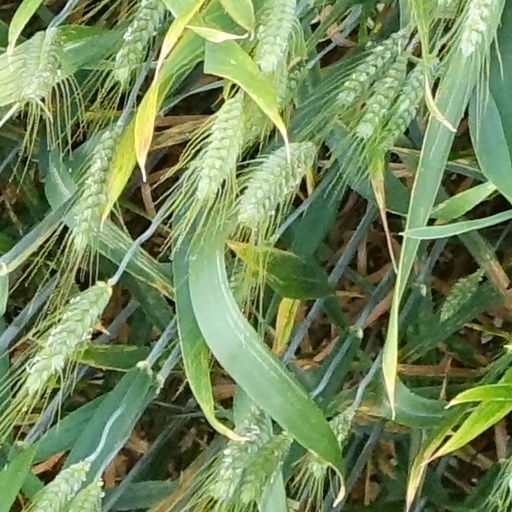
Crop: wheat